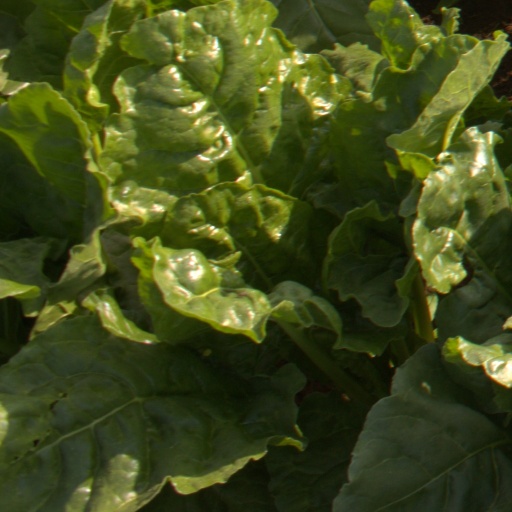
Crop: sugar beet